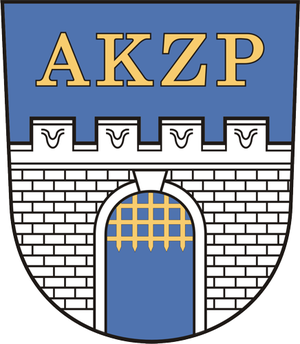
Vlašim est une ville du district de Benešov, dans la région de Bohême-Centrale, en Tchéquie. Sa population s'élevait à 11 550 habitants en 2020.